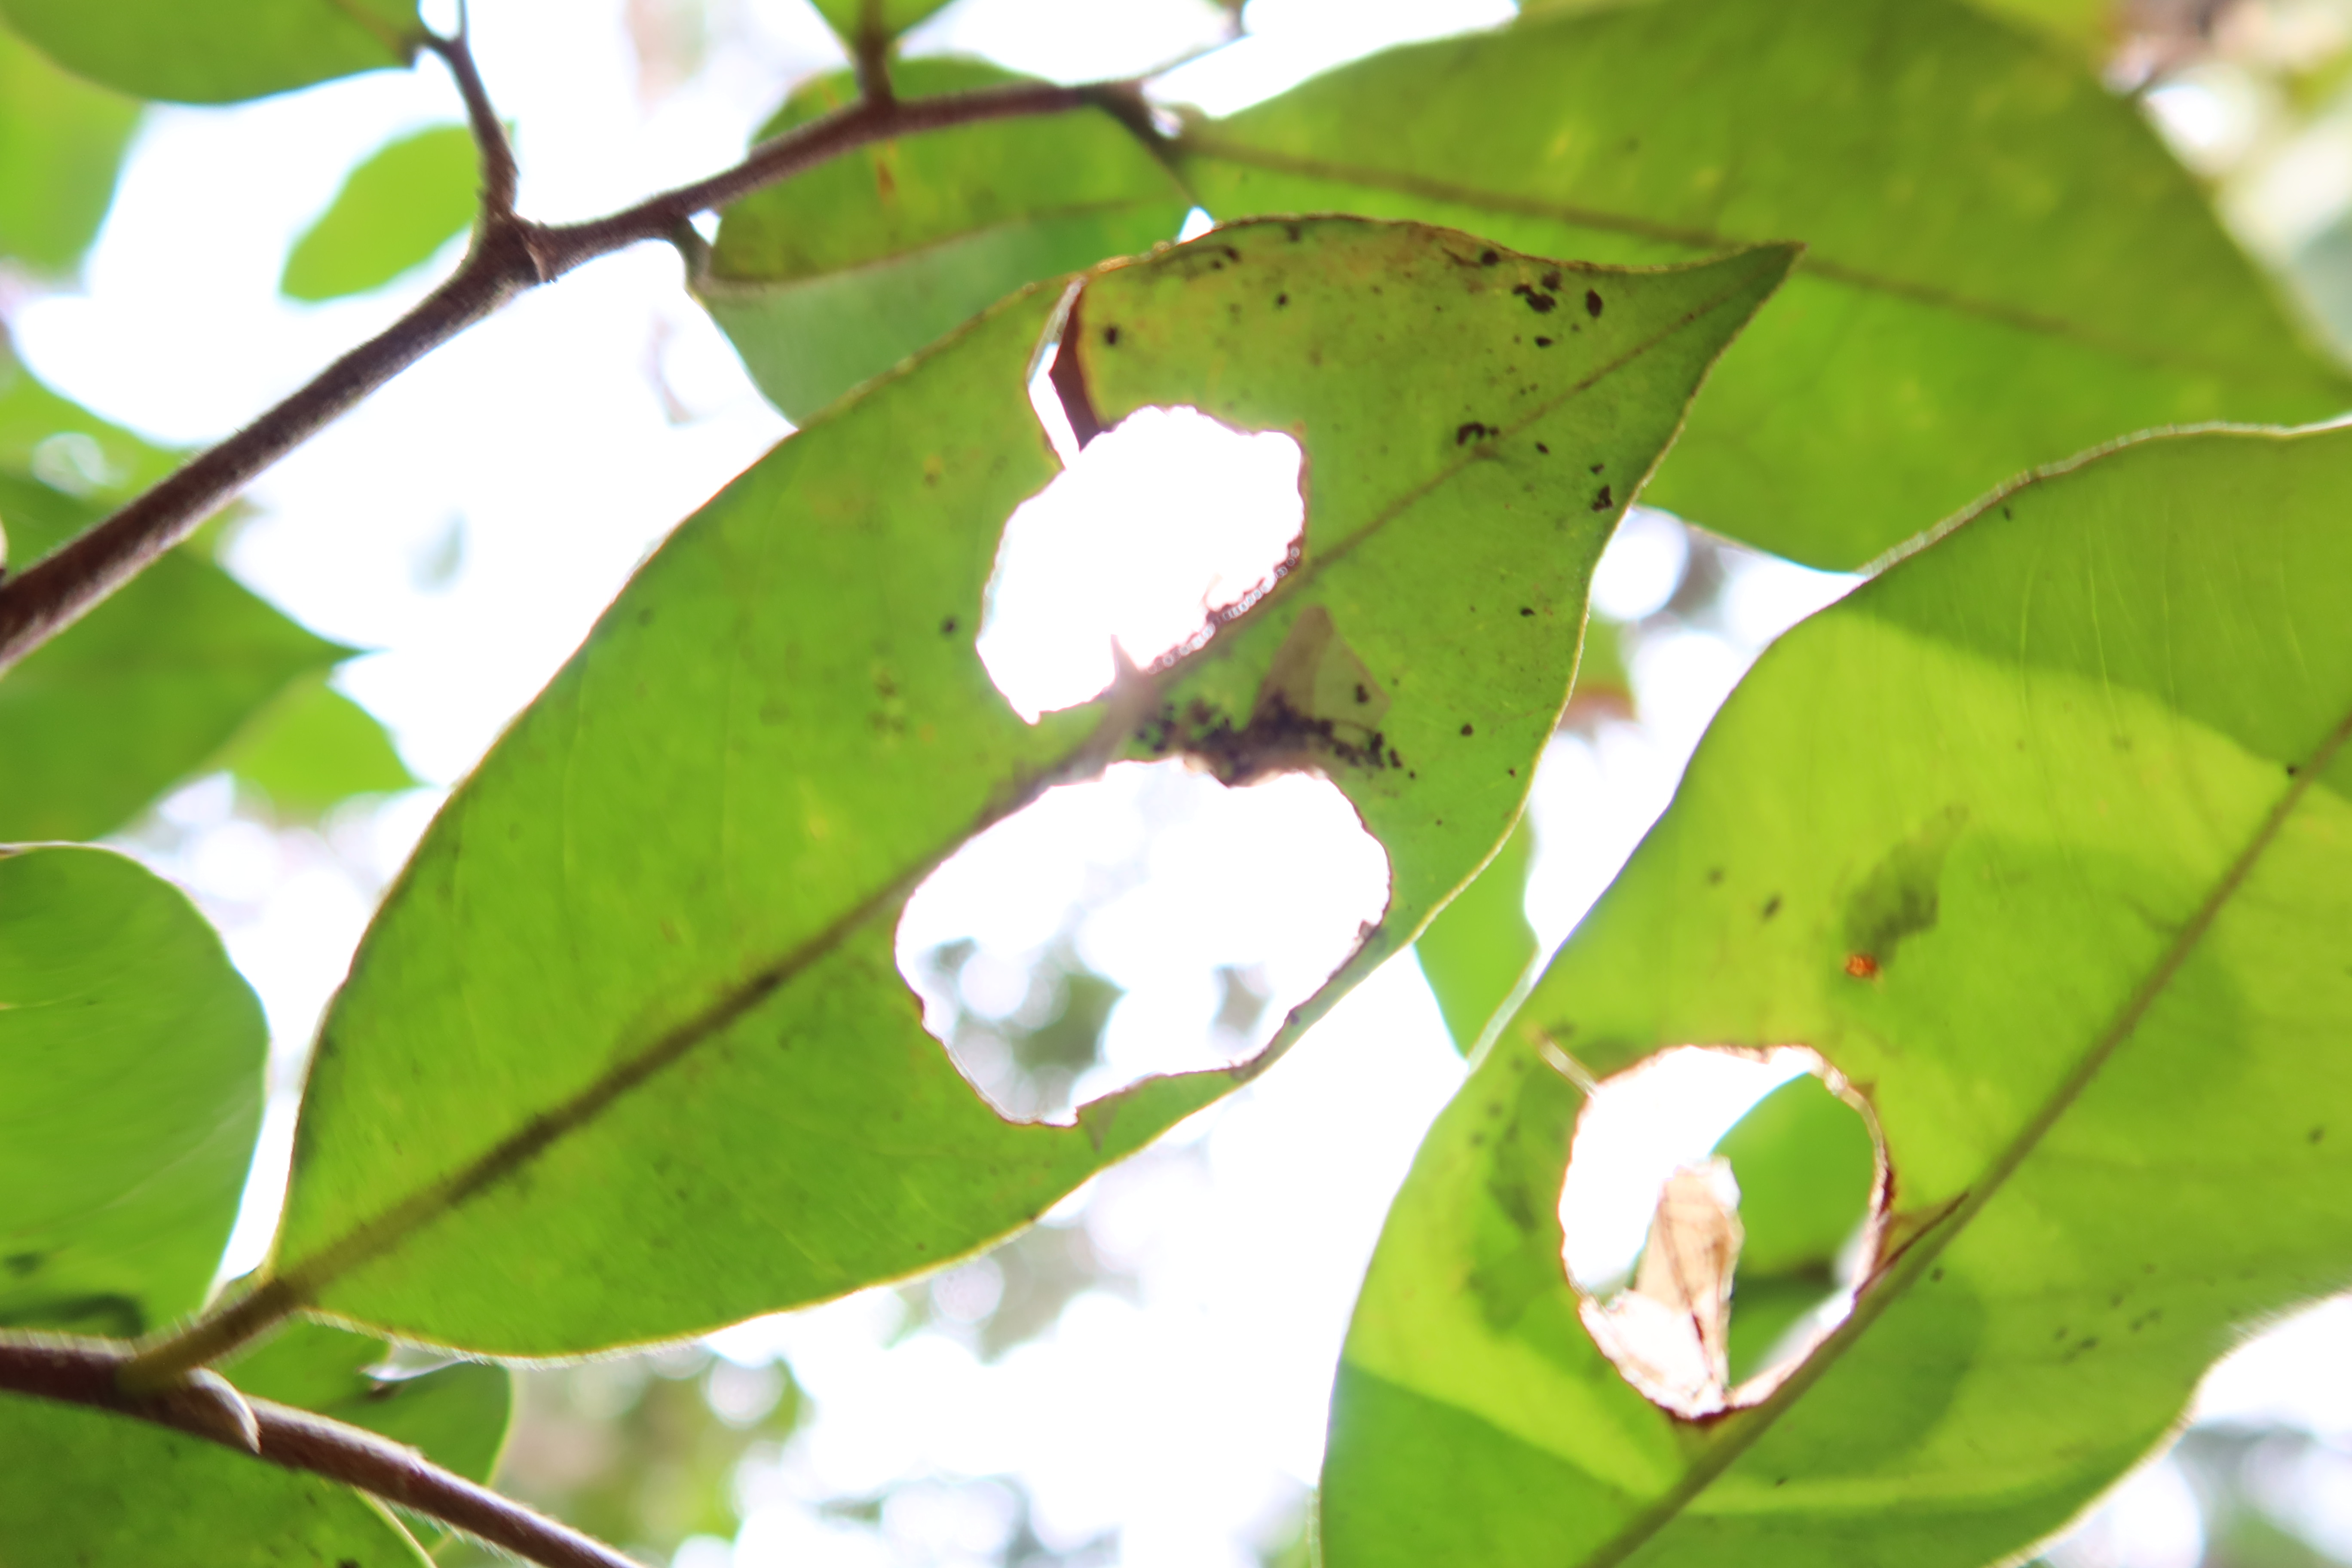
Label: Translucent lesion